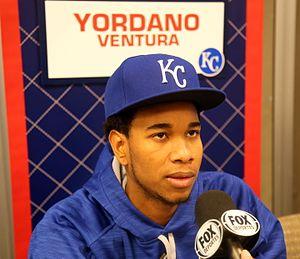
Yordano Ventura Hernandez est un lanceur droitier de baseball.